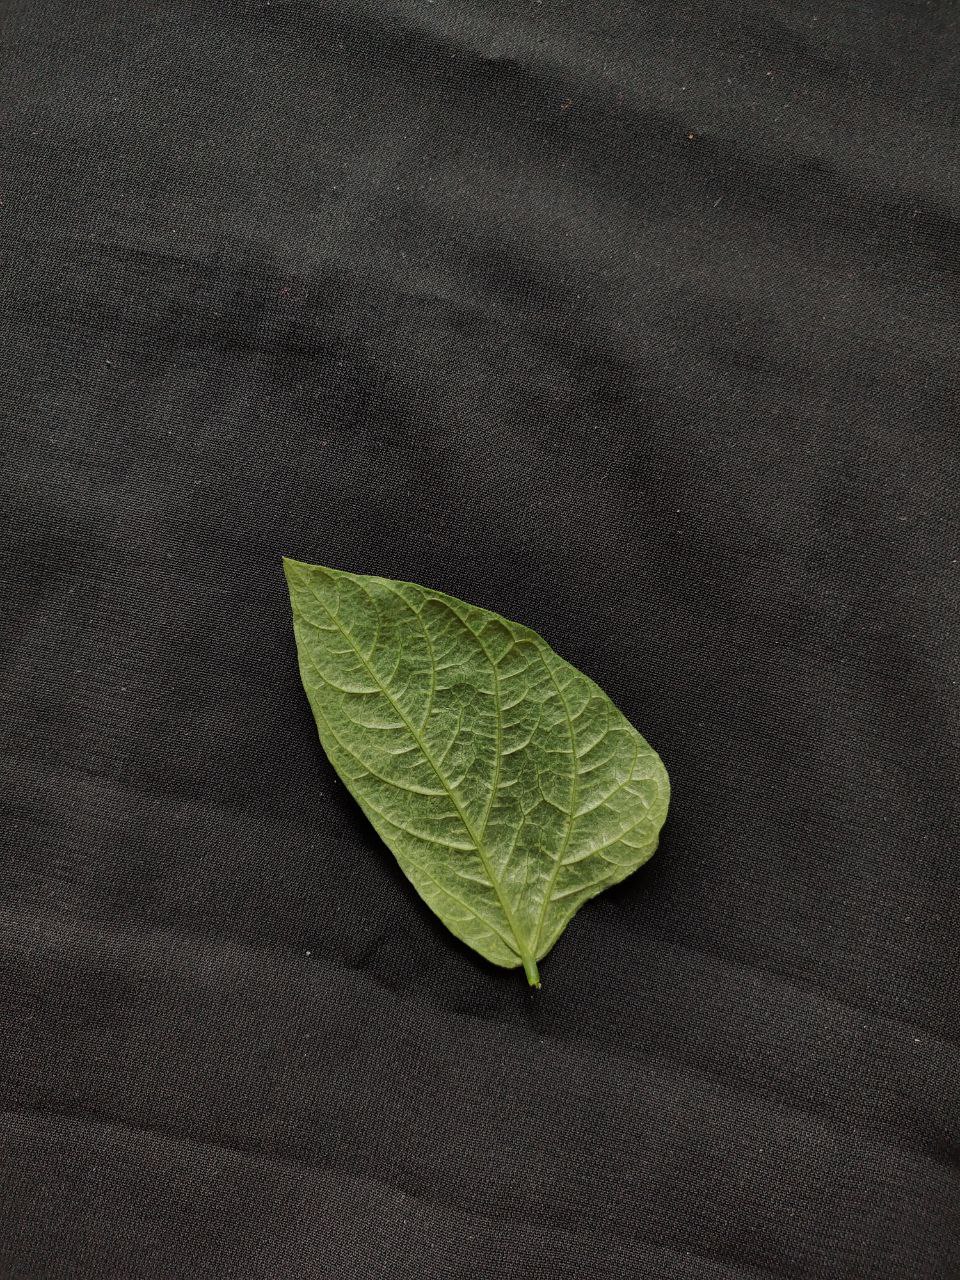
Crop: cowpea
Leaf condition: Mosaic Virus